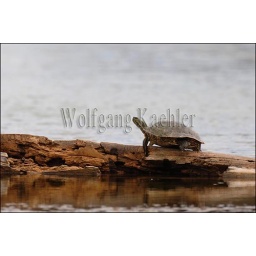
Usa, texas, hill country near hunt, river cooter turtle sitting on log